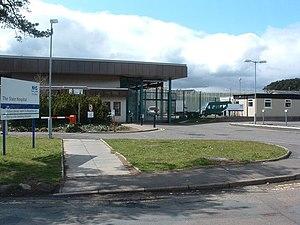
Le State Hospital est un hôpital psychiatrique fournissant des soins et des traitements dans des conditions de haute sécurité à environ 140 patients d'Écosse et d'Irlande du Nord. L'hôpital accueille des personnes atteintes de troubles mentaux qui ne peuvent pas être soignés dans un autre contexte, en raison de leurs tendances dangereuses, violentes et criminelles. L'hôpital est situé près du village de Carstairs, dans le sud du Lanarkshire, en Écosse.